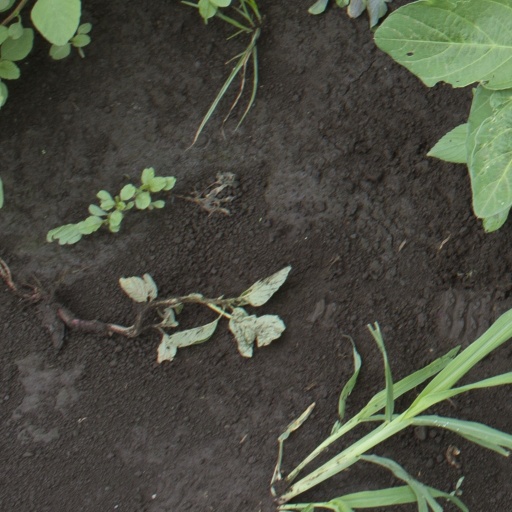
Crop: soybean